Fargo-Moorhead Area Diversion Project

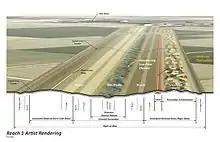
A rendering of what the channel portion of the FM Area Diversion Project may look like.

The FM Area Diversion project includes multiple components in four key areas that, together, will protect the community from flooding by 2027. It's designed to withstand a 100-year flood and provide fightable protection for a 500-year flood.